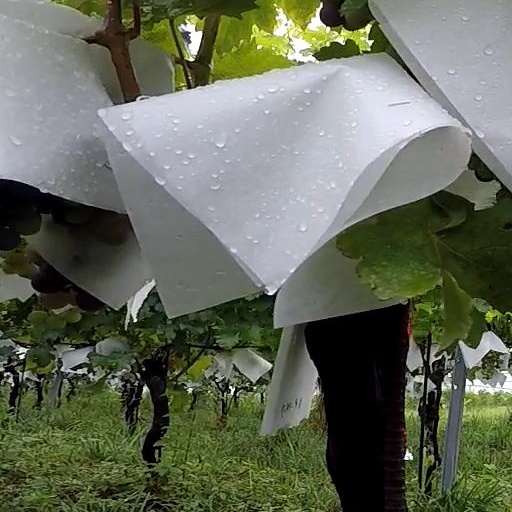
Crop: grape